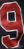
Number: 9